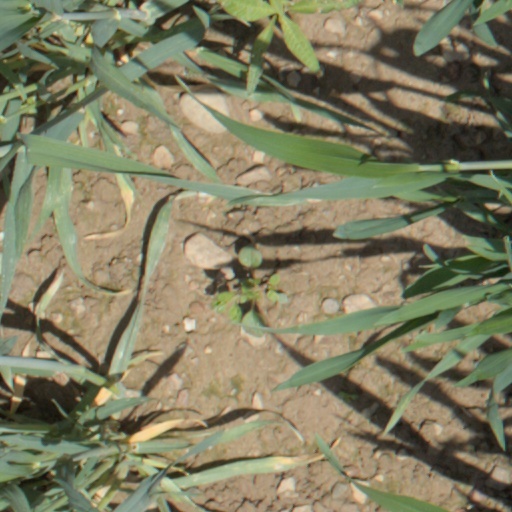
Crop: wheat